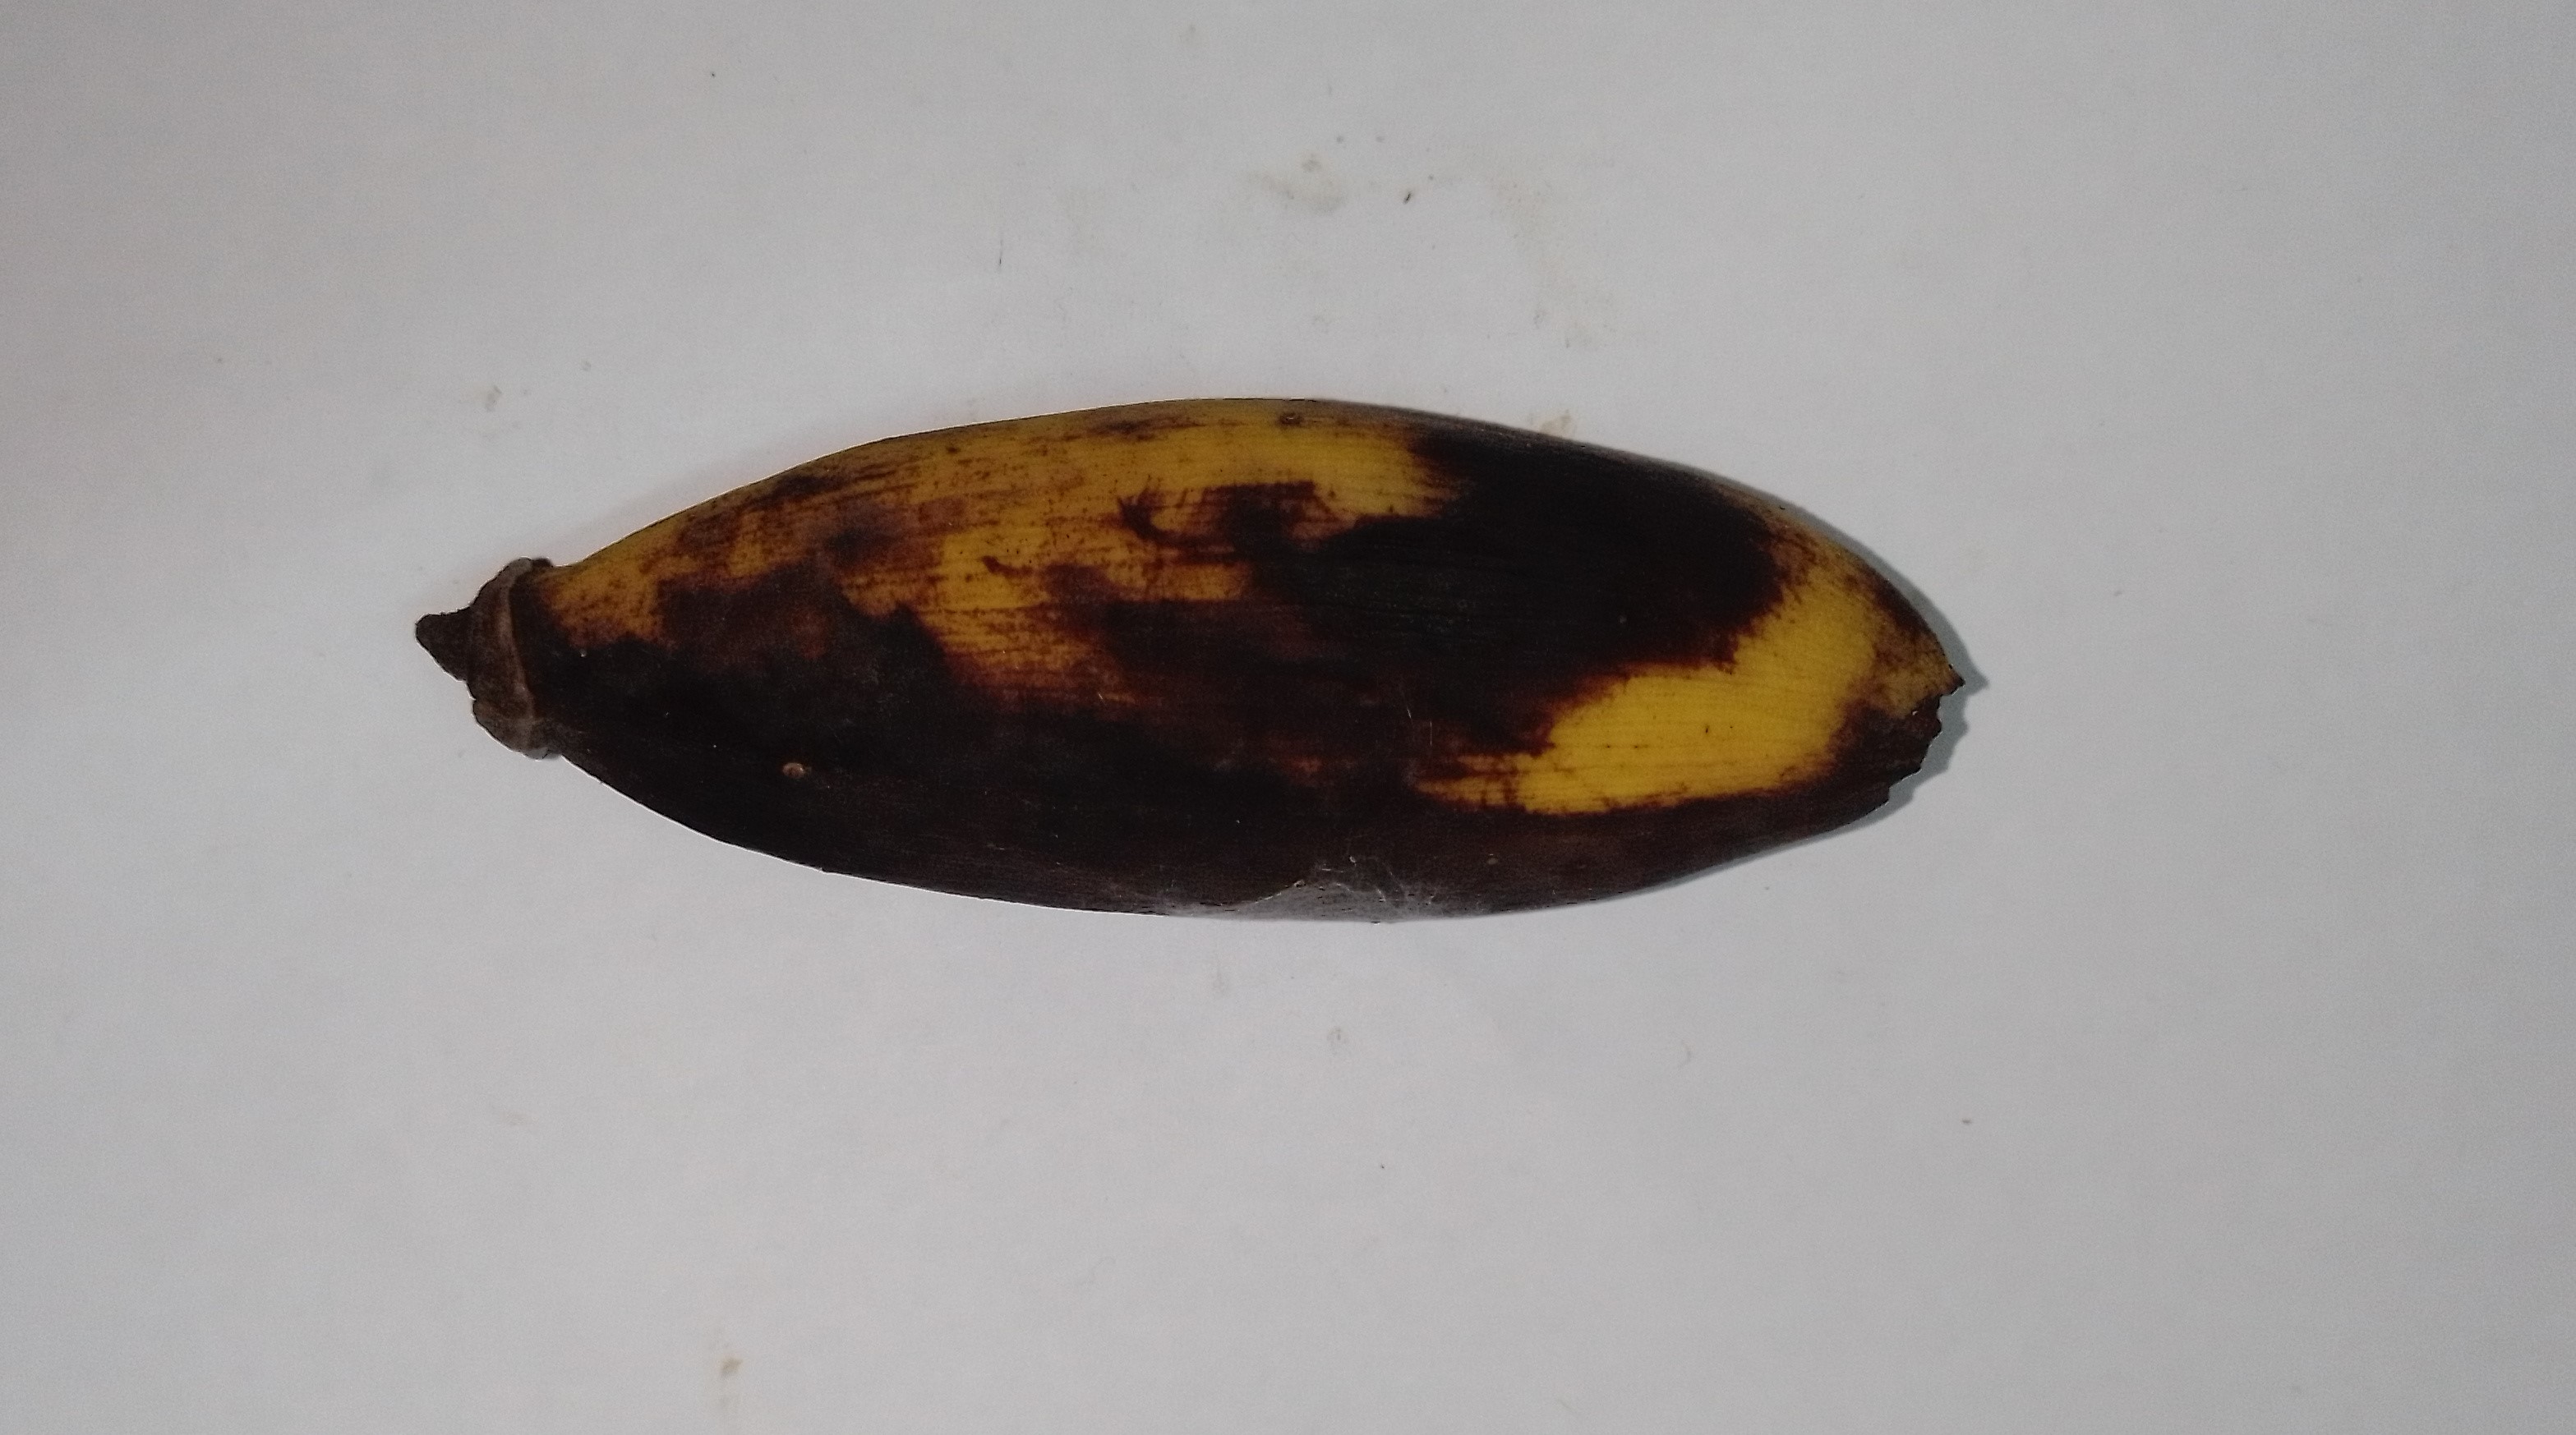
Fruit: banana
Condition: rotten